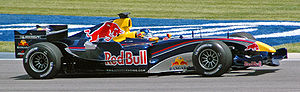
Red Bull Junior Team / Red Bull Junior Team-kørere som har kørt i Formel 1
Christian Klien kører Formel 1 for Red Bull Racing i 2005.
Red Bull Junior Team er et talentprogram, der drives af det østrigske energidrikselskab Red Bull GmbH, der sigter mod at identificere potentielle fremtidige racerkører-talenter til formelbil-klasserne. De unge talentfulde kørere der er en del af programmet, modtager finansiering og støtte fra Red Bull, samtidig med at de konkurrere i lavere klasser.